Répertoire International de Littérature Musicale

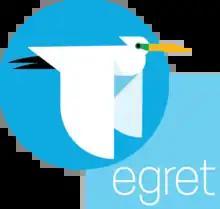

RILM has developed a stand-alone platform with the most advanced search and browse capabilities to host and distribute music reference works, beginning with the authoritative German-language music encyclopedia "Die Musik in Geschichte und Gegenwart" ("MGG"). Egret facilitates automatic translation of content to over 100 languages via Google Translate integration, user accounts where annotations and notes can be created, saved, and shared, cross references linking related content throughout "MGG Online", links to related content in "RILM Abstracts of Music Literature" and others, as well as an interface compatible with mobile and tablet devices. The search function is hailed as a powerful but easy-to-use tool, with different options available for limiting search results. Specific search results can be easily located in a preview section. "MGG Online" is based on the second edition of , but it includes continuous updates, revisions, and additions. Egret allows the user to access earlier versions of revised articles. In February 2020 RILM Music Encyclopedias was launched on Egret.